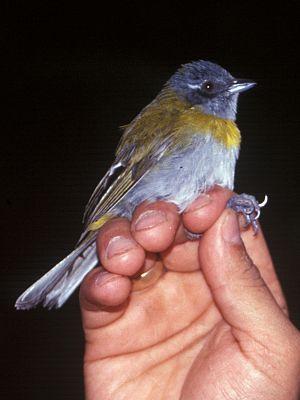
Le Chlorospin à gorge grise, anciennement Tangara à gorge grise est une espèce de passereaux appartenant à la famille des Passerellidae.